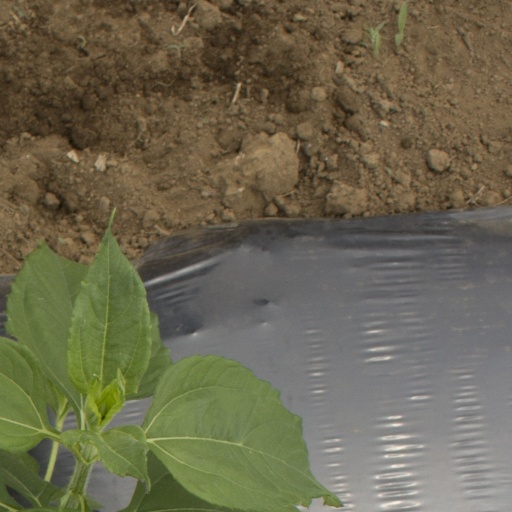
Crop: Jerusalem artichoke